Garden Expo North station

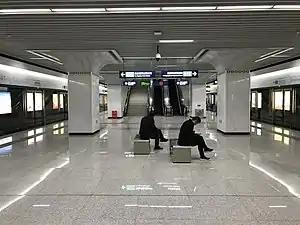

Garden Expo North Station, is a transfer station on Line 6 and Line 7 of the Wuhan Metro. It entered revenue service on December 28, 2016. It is located in Dongxihu District and it is the northern terminus of Line 7.